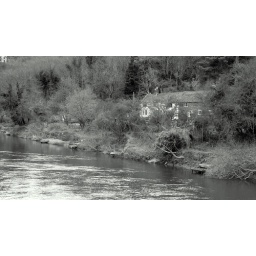
Riverside cottage in black and white